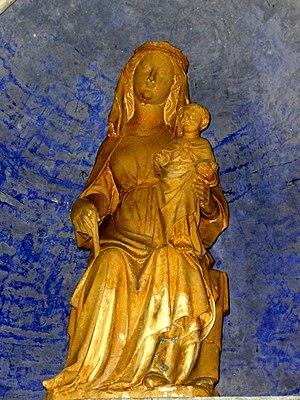
L’église Saint-Martin est une église catholique paroissiale située à Commeny, dans le Val-d'Oise. Sa construction commence quelques décennies après l'érection de Commeny en paroisse en 1161. Au début du XIIIᵉ siècle, cet édifice de style gothique primitif est achevé, et comporte alors une nef de quatre travées accompagnée de deux bas-côtés, un transept avec clocher central, et un petit chœur au chevet plat. Sous la guerre de Cent Ans, l'église subit des dégâts, et les dernières travées des bas-côtés et les croisillons du transept sont rebâtis au début du XVIᵉ siècle, dans le style gothique flamboyant. Plus tard, en 1568, la nef et ses bas-côtés ne sont pas seulement voûtés d'ogives dans un style Renaissance un peu rustique, mais les grandes arcades du sud et les murs des bas-côtés sont entièrement refaits. Dès lors, seulement les grandes arcades du nord, la croisée du transept, le clocher et le chœur restent de la première église paroissiale. Ensuite, le renforcement des piles du clocher, puis la démolition du clocher en 1832 et une restauration assez radicale réduisent considérablement l'intérêt architectural de l'édifice.